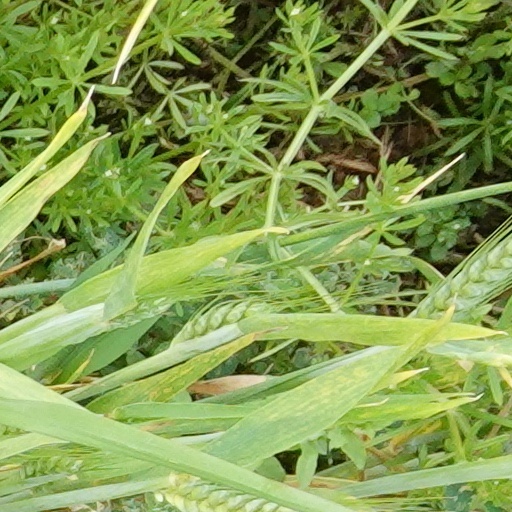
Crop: wheat